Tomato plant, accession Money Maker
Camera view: vertical (180 deg); turntable rotation: 270 degrees
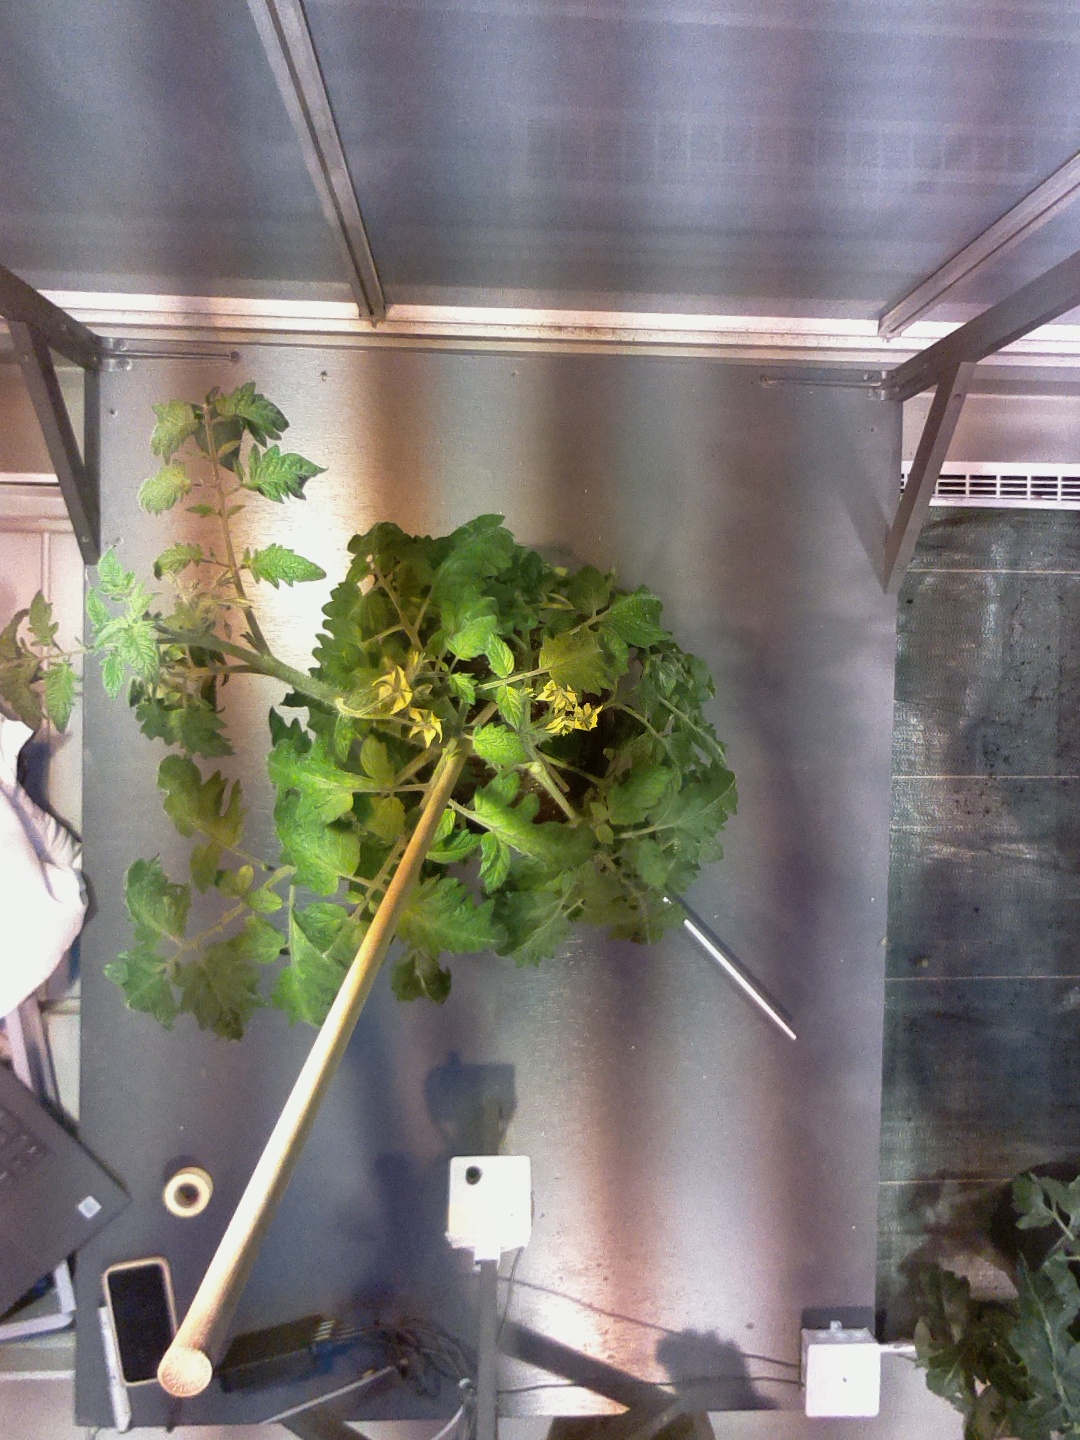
BBCH growth stage 68: Full flowering, 80%-90% of flowers open, more petals falling